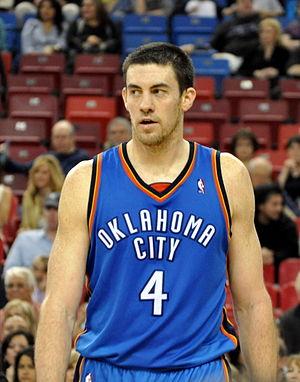
Nick Collison, né le 26 octobre 1980 à Orange City dans l'Iowa, est un joueur américain de basket-ball. Il évolue au poste d'ailier fort.